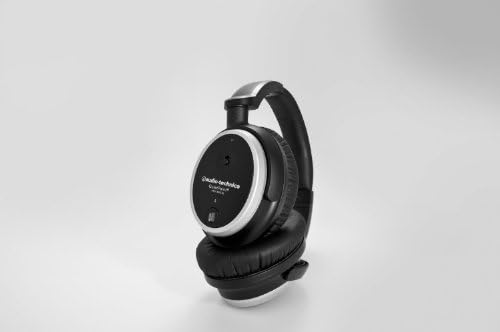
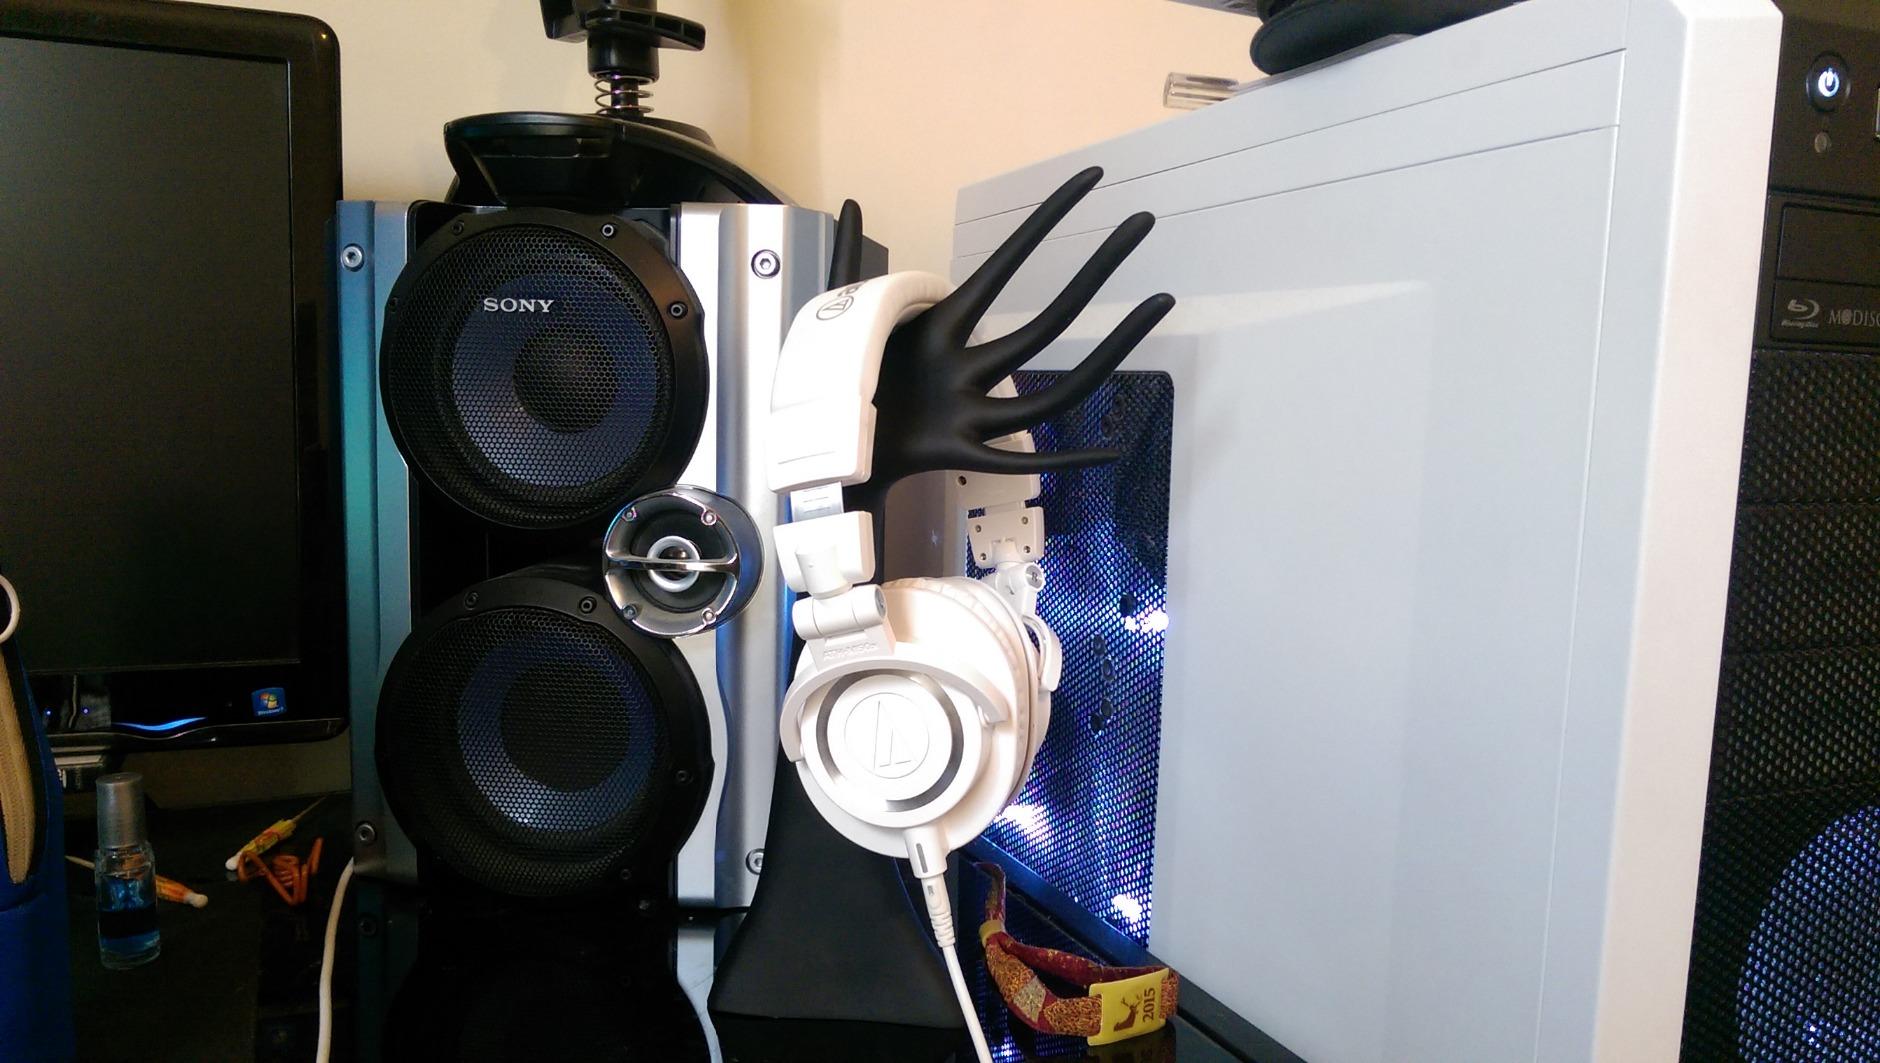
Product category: headphones
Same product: no